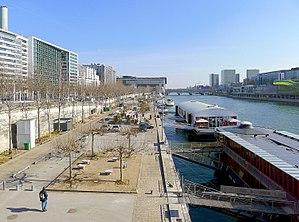
Port et quai de la Rapée (en arrière plan, le ministère des finances et le pont de Bercy) - Paris XII